Joe E. Brown

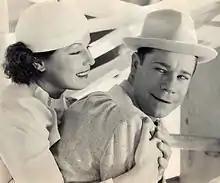
With June Travis in "Earthworm Tractors" (1936)

In late 1928, Brown began making silent films and early sound films for various companies, but scored his biggest successes with Warner Bros., which offered him a seven-year contract. He quickly became a favorite with family audiences, and shot to stardom after appearing in the first all-color, all-talking musical comedy "On with the Show" (1929). He starred in a number of lavish Technicolor musical comedies, including "Sally" (1929), "Hold Everything" (1930), "Song of the West" (1930), and "Going Wild" (1930). By 1931, Brown's name was billed above the title in the films in which he appeared.